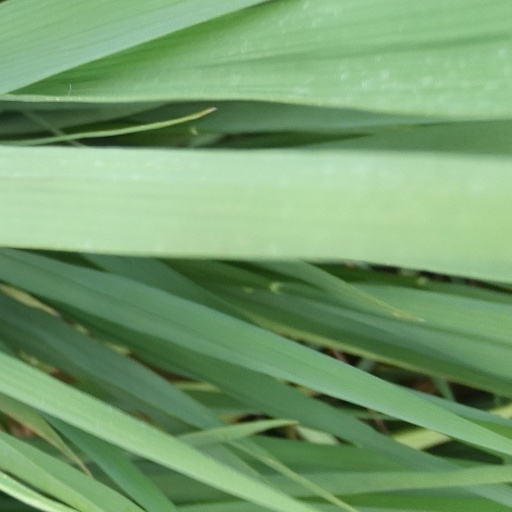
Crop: rice